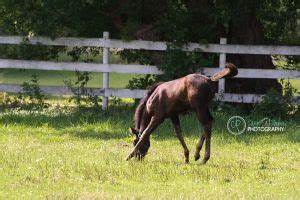
Label: cavallo